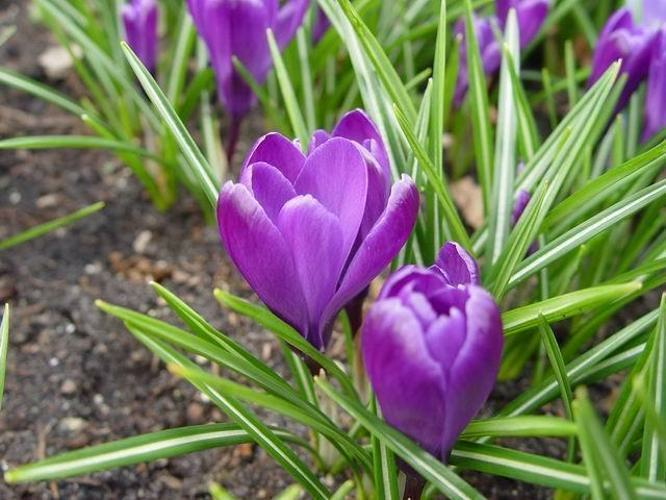
Flower: spring crocus